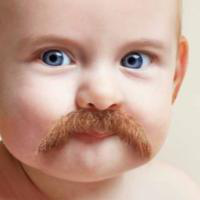
Age group: age 01-10